Mountain High School (Mountain, Wisconsin)

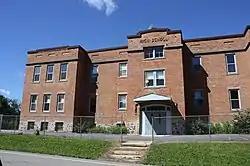

Mountain High School (formerly Mountain School) was a high school in Mountain, Oconto County, Wisconsin. It was listed on the National Register of Historic Places as Mountain School in 2000. It has also been known as Mountain Union Free High School and as State Graded School.